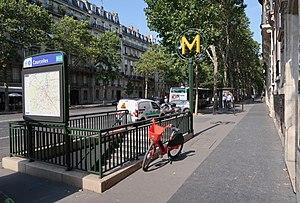
Courcelles (métro de Paris). Extérieur.
Courcelles est une station de la ligne 2 du métro de Paris, située à la limite du quartier du Faubourg-du-Roule et du quartier de l'Europe du 8ᵉ arrondissement et du quartier de la Plaine-de-Monceaux du 17ᵉ arrondissement de Paris.